Jean-Luc Rabanel

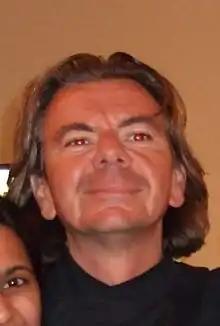
Rabanel in 2008.

Jean-Luc Rabanel (born 14 January 1964) is a French chef, two stars at the Guide Michelin. He is the owner of the restaurant "L'Atelier" located in Arles since 2006.